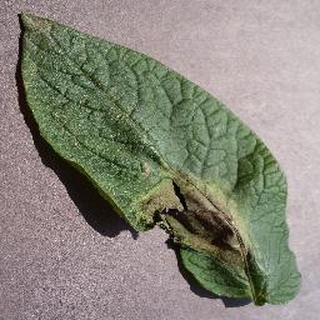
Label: potato_late_blight